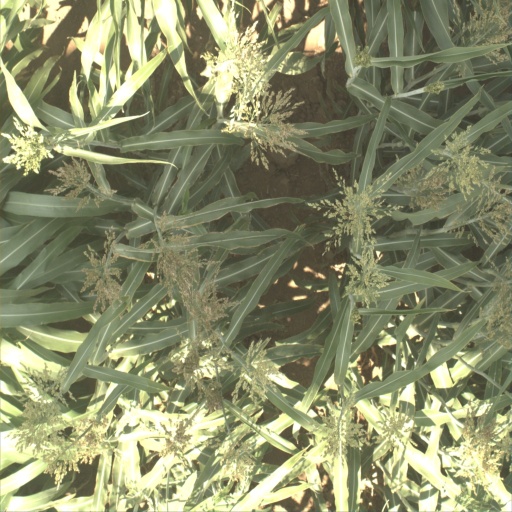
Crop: sorghum